Wix Garner

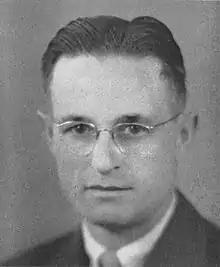
Garner pictured in "Sequel 1943", Western Illinois yearbook

Charles Wix Garner (January 29, 1897 – February 5, 1978) was an American sports coach and college athletics administrator. He served as the head football coach at Western Illinois University in Macomb, Illinois for five seasons, from 1942 to 1943 and 1945 to 1947, compiling a record of 13–21–4.